Musique concrète

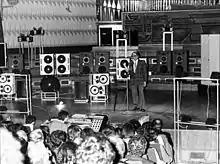
Schaeffer presenting the Acousmonium

After the longstanding rivalry with the electronic music of the Cologne studio had subsided, in 1970 the GRM finally created an electronic studio using tools developed by the physicist Enrico Chiarucci, called the Studio 54, which featured the "Coupigny modular synthesiser" and a Moog synthesiser. The Coupigny synthesiser, named for its designer François Coupigny, director of the Group for Technical Research, and the Studio 54 mixing desk had a major influence on the evolution of GRM and from the point of their introduction on they brought a new quality to the music. The mixing desk and synthesiser were combined in one unit and were created specifically for the creation of musique concrète.